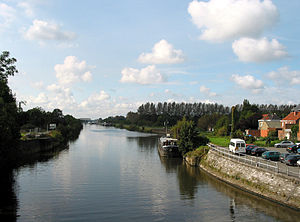
Leie
Leie i Belgien
Leie er en fransk og belgisk flod.